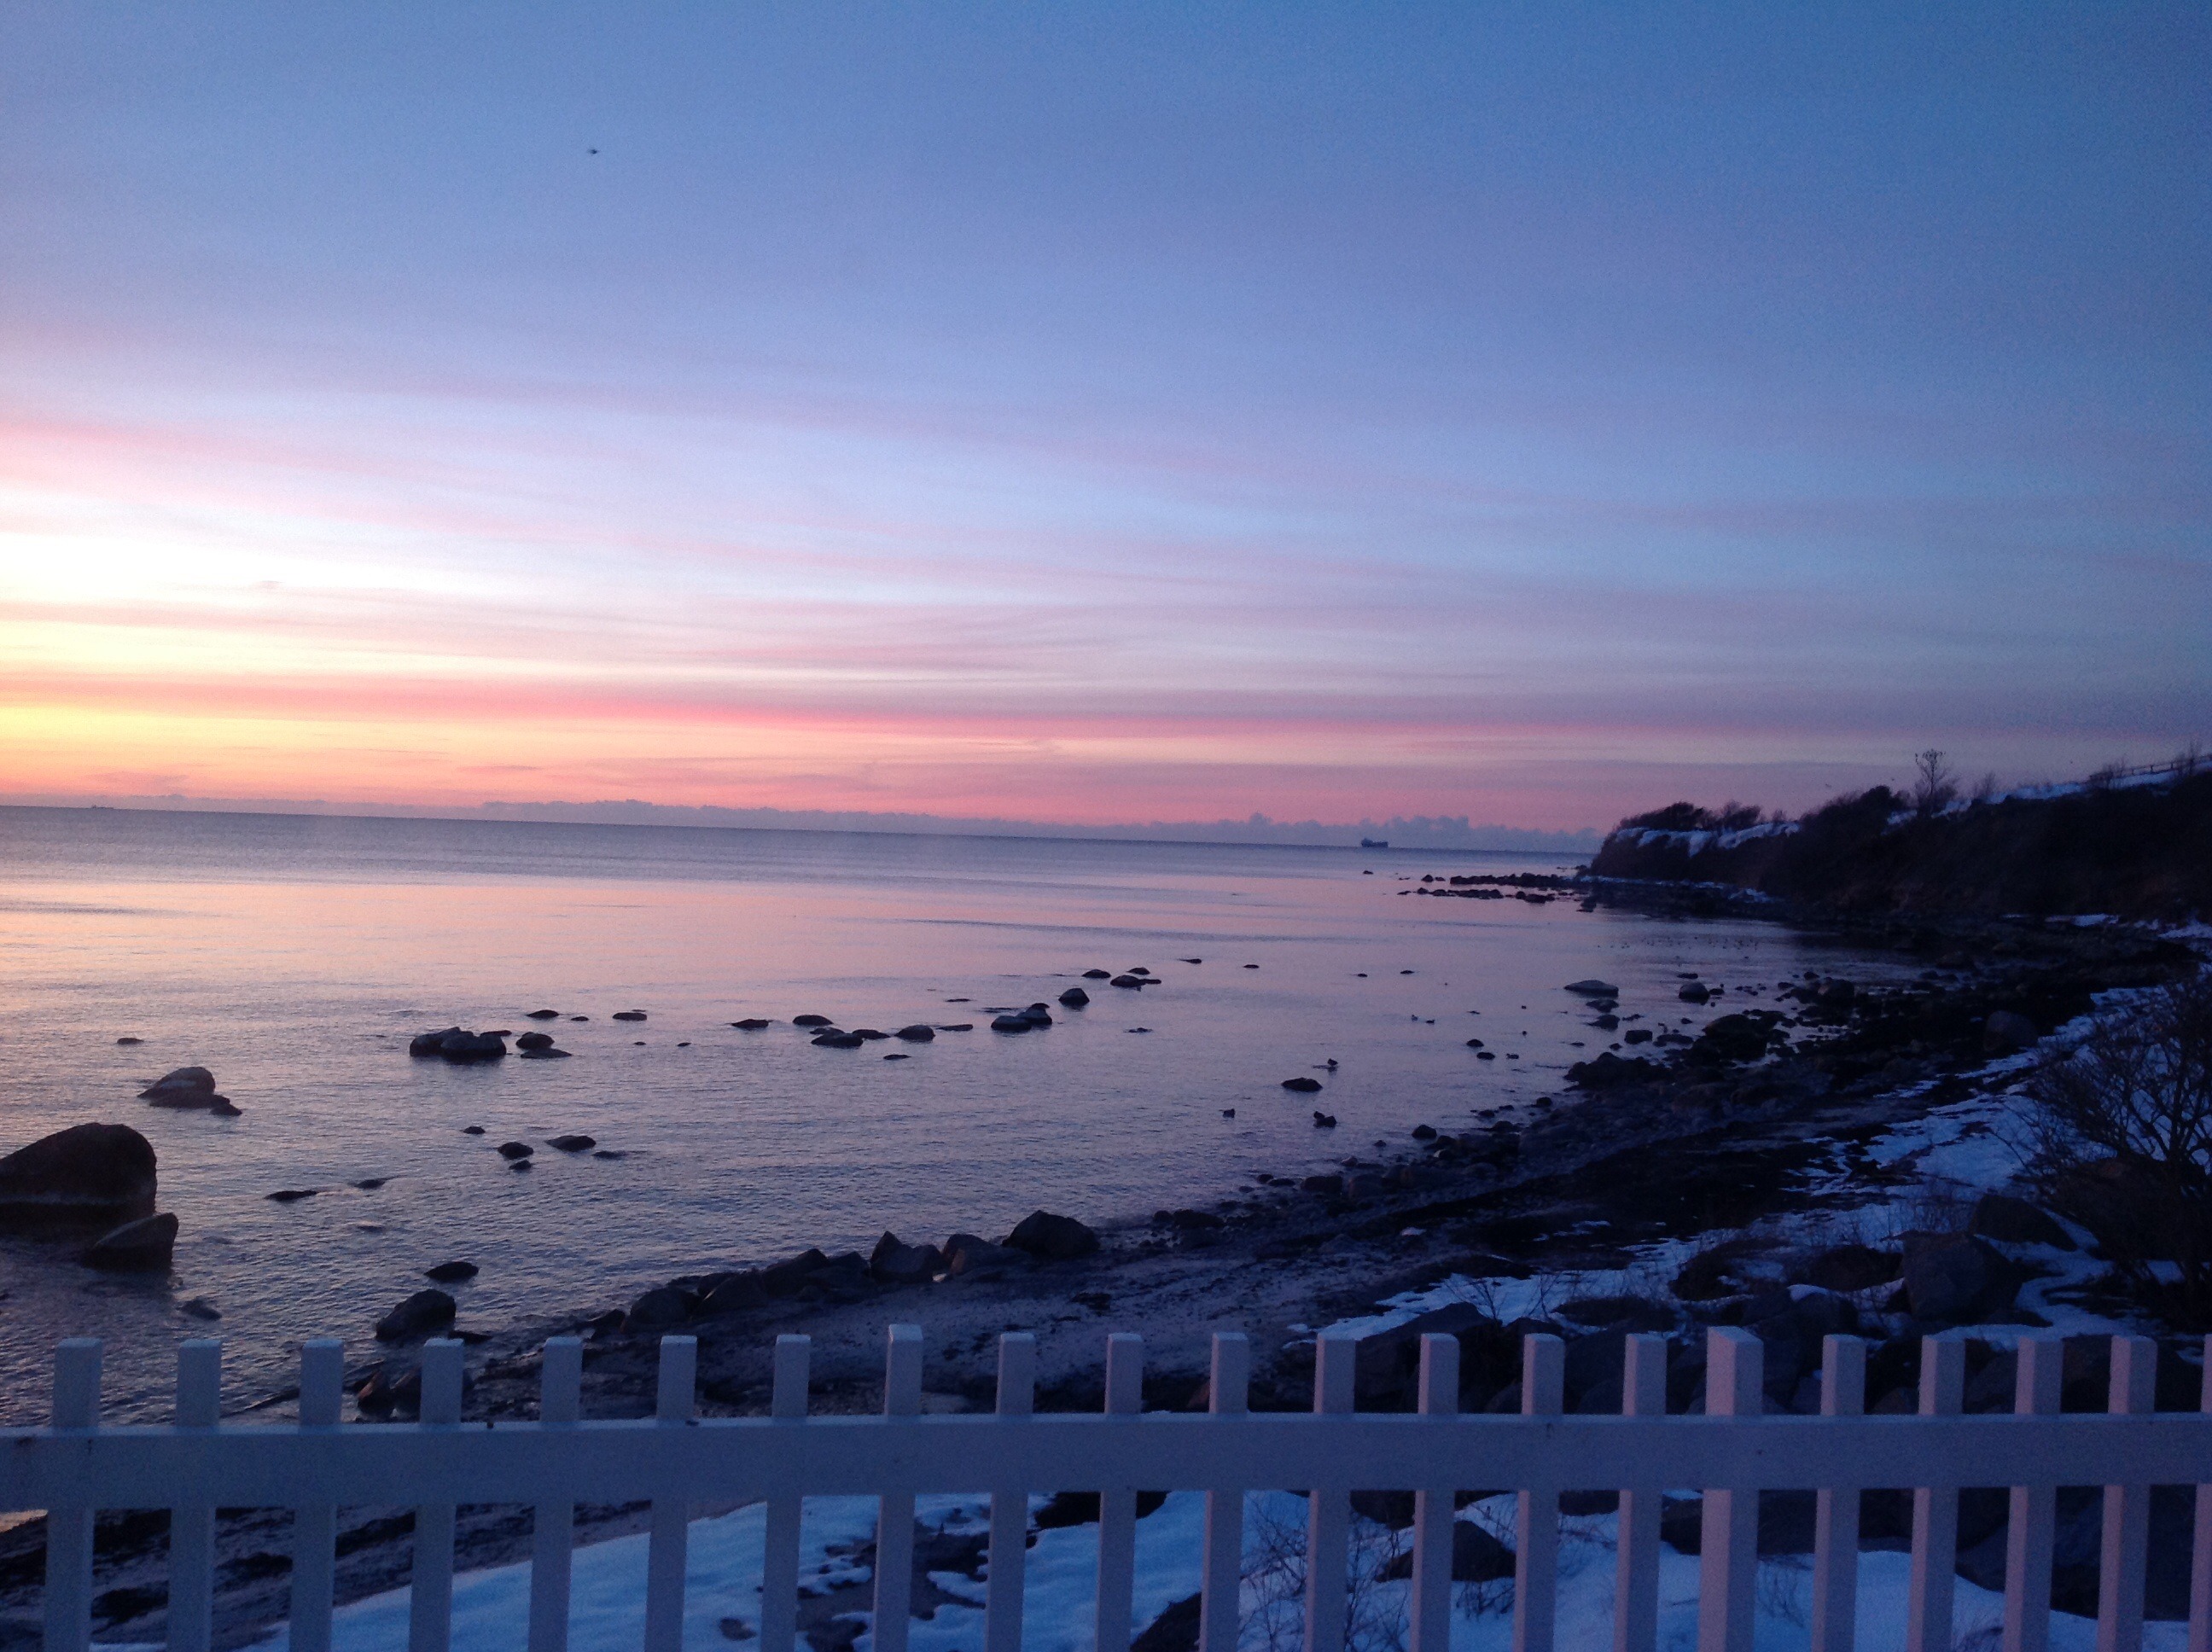
beach, sea, coast, ocean, horizon, winter, cloud, sky, sunrise, sunset, morning, shore, wave, dawn, dusk, evening, reflection, bay, body of water, wind wave